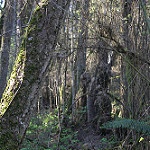
Label: forest